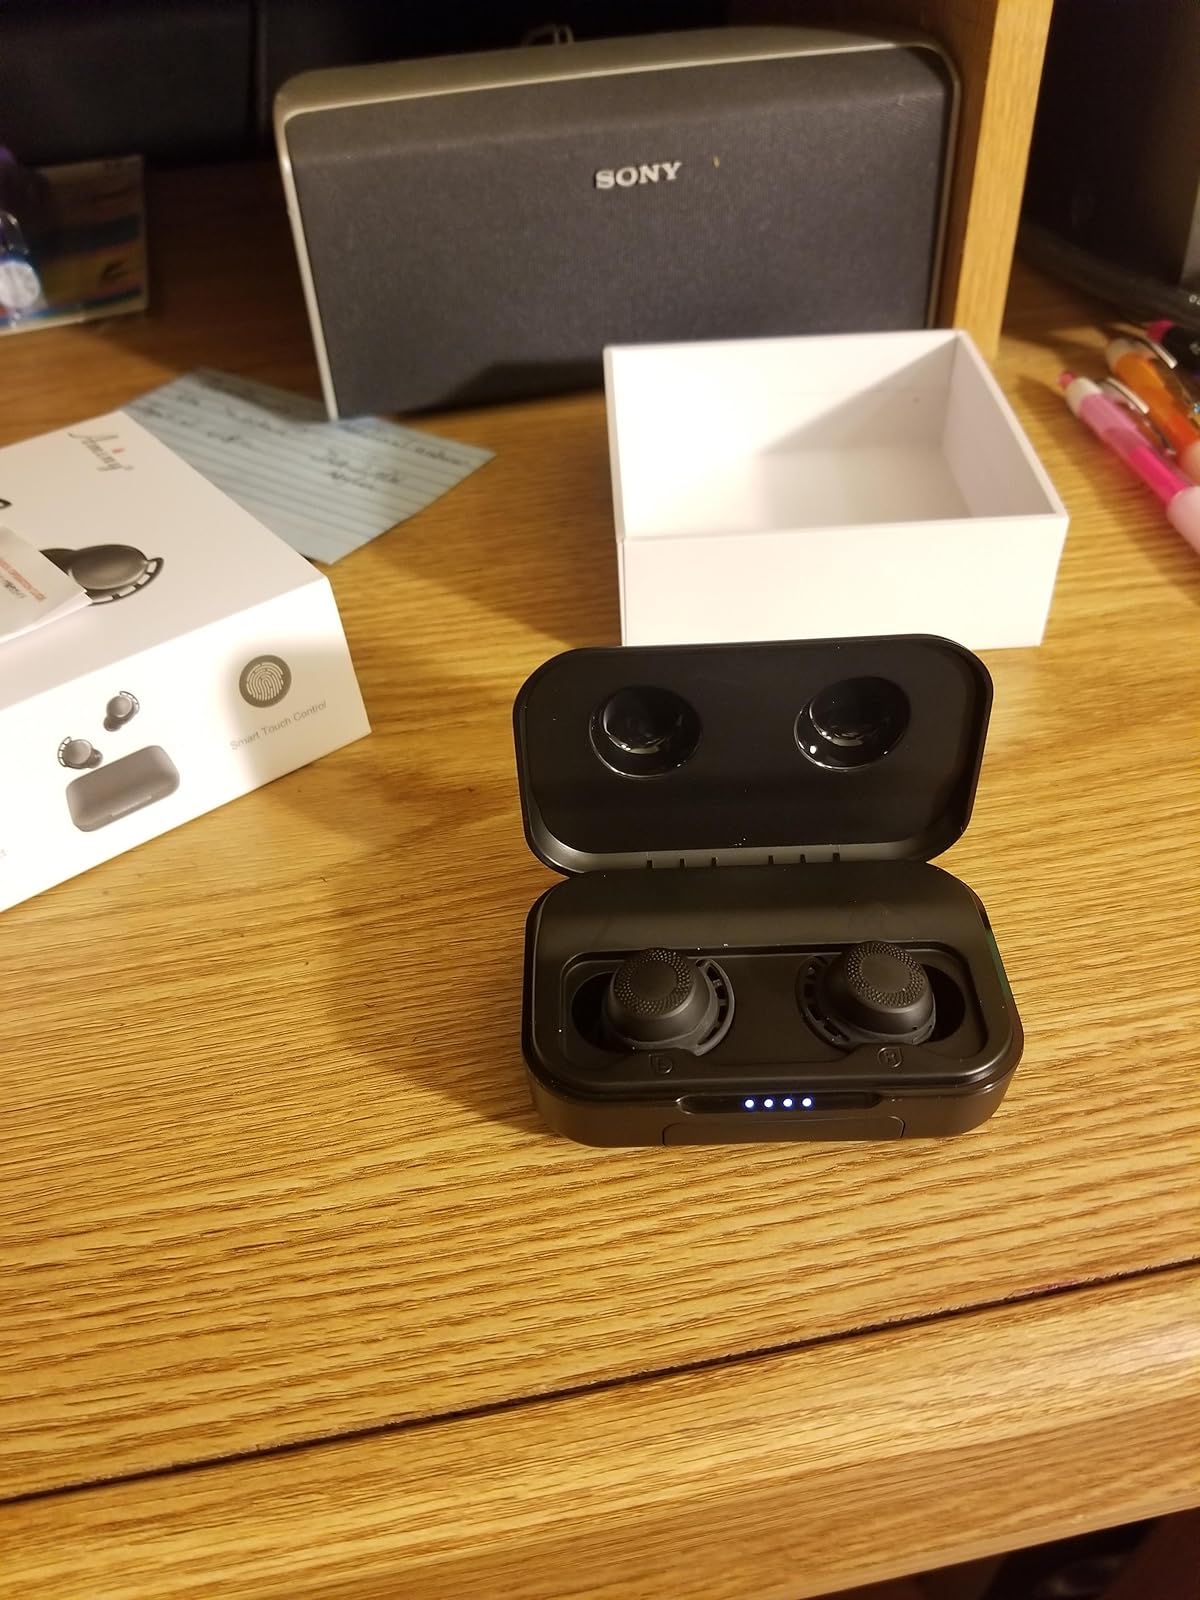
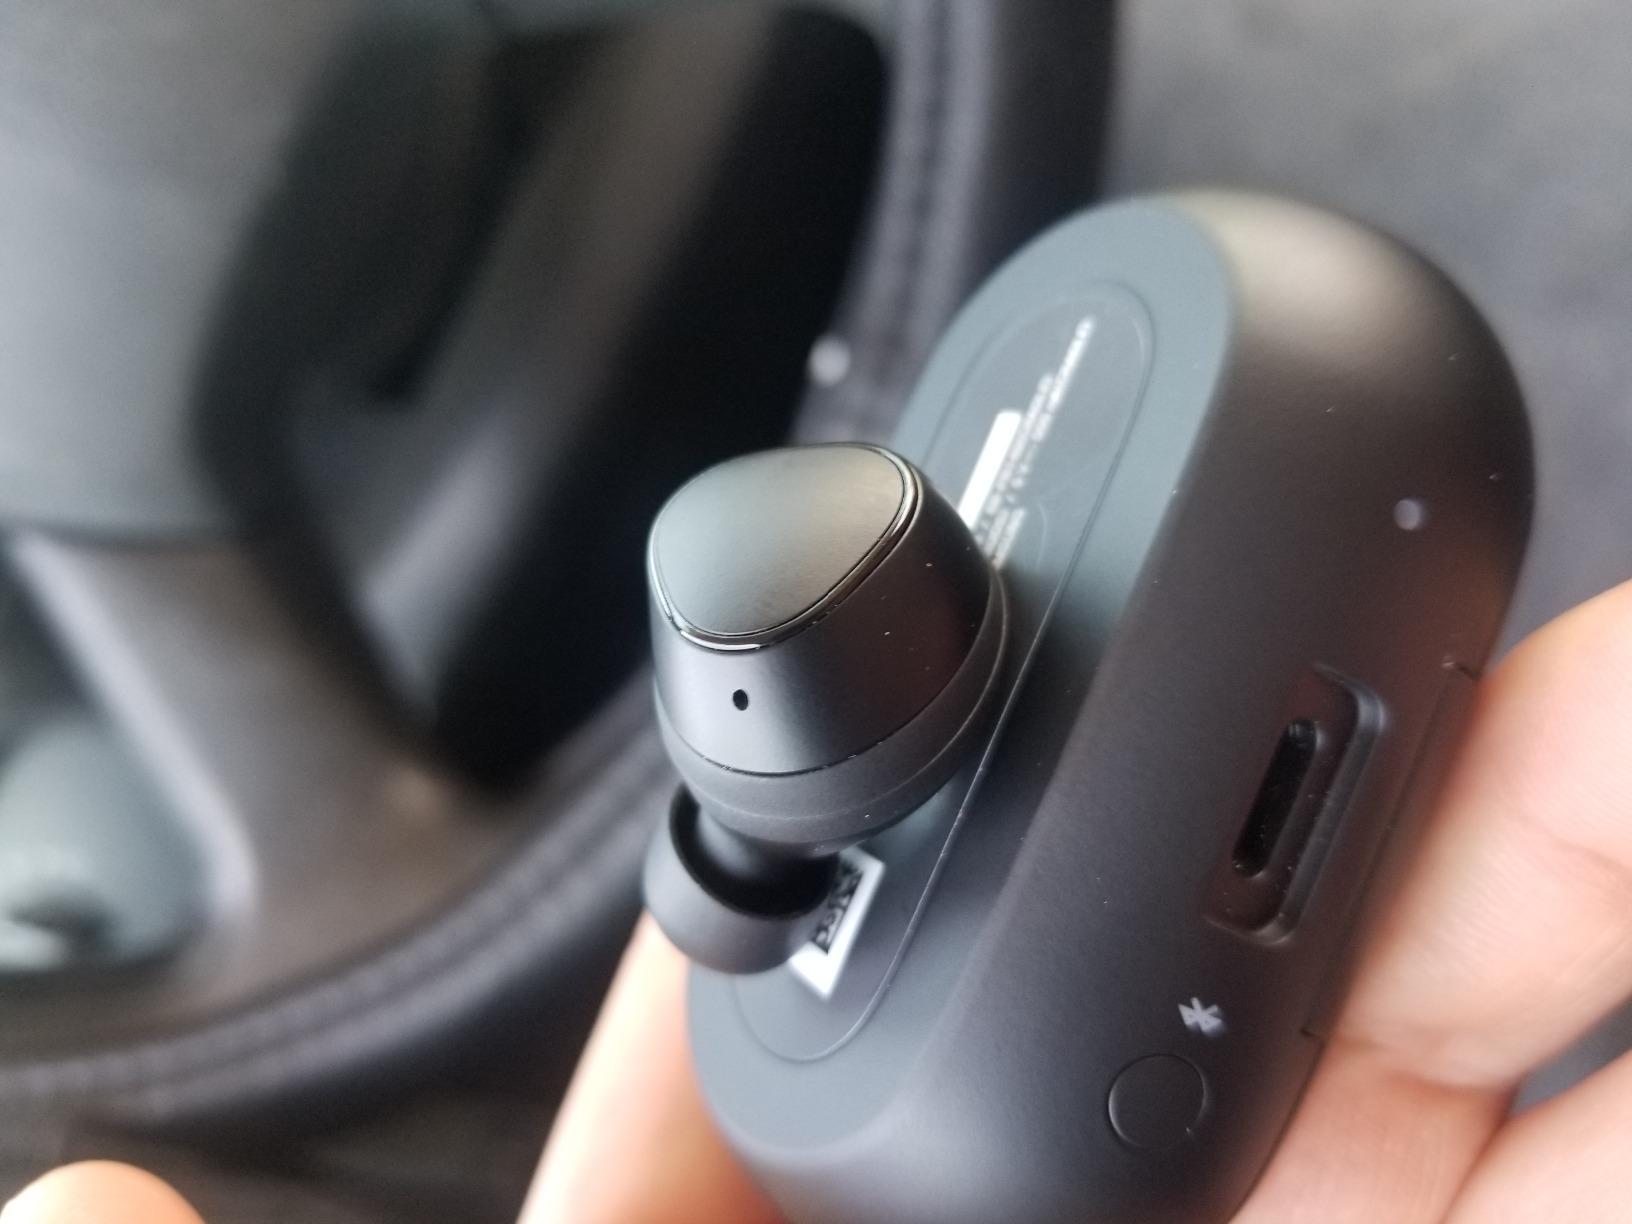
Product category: earbuds
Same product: no